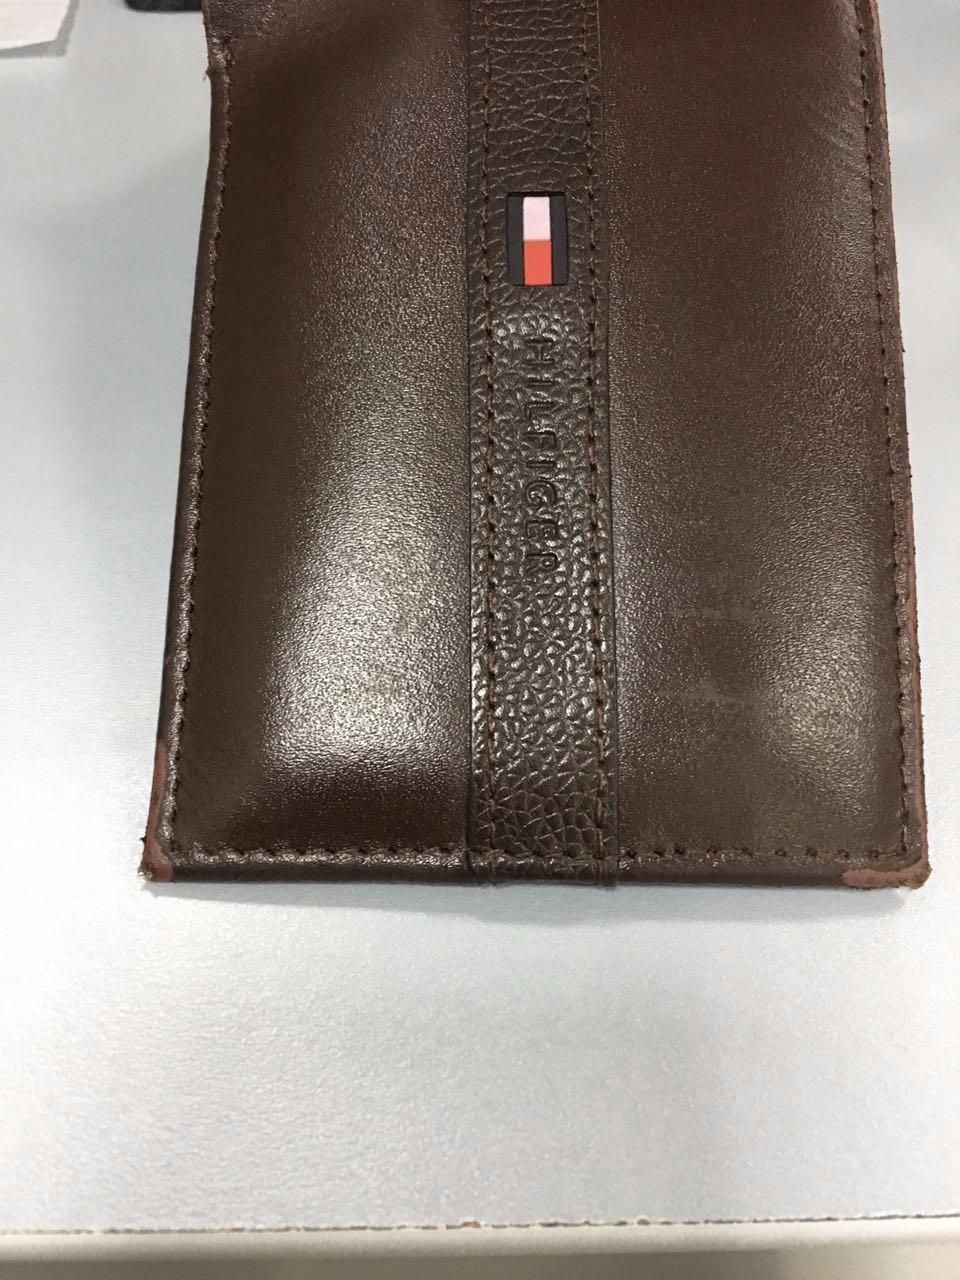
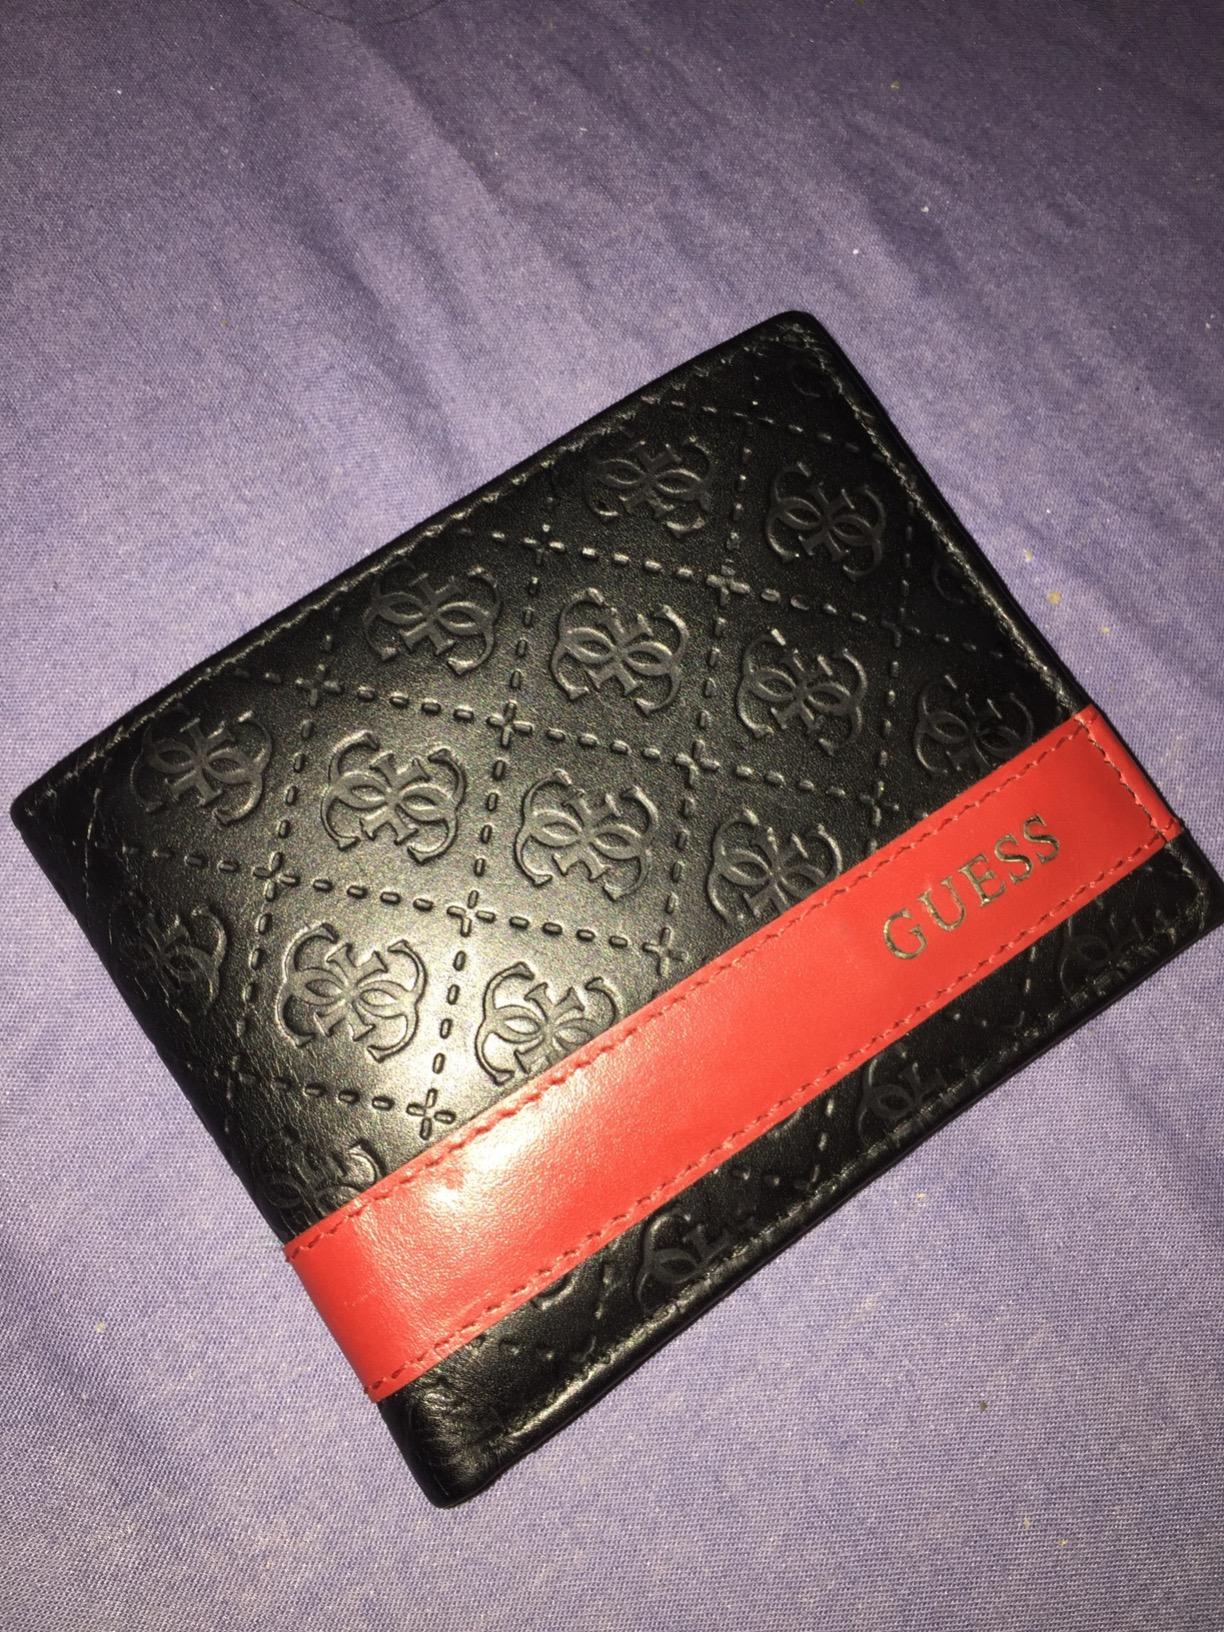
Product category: accessories_wallet
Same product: no